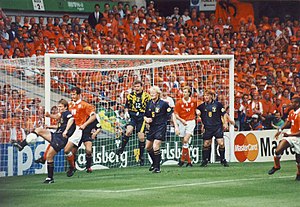
Andy Goram
Andy Goram i målet under VM-kamp mod Holland
Andrew Lewis Goram født 13. april 1964 i Bury, Lancashire, England er en tidligere professionel fodboldspiller som spillede som målmand. Han startede sin karriere i Oldham Athletic og Hibernian, men han huskes bedst for, da han spillede for Rangers i 1990’erne, da han fik tilnavnet "The Goalie". I 2001 blev han kåret som Rangers' bedste målmand nogensinde af Rangers’ fans. Han er desuden medlem af Scottish Football Hall of Fame, som han blev optaget i i 2010.